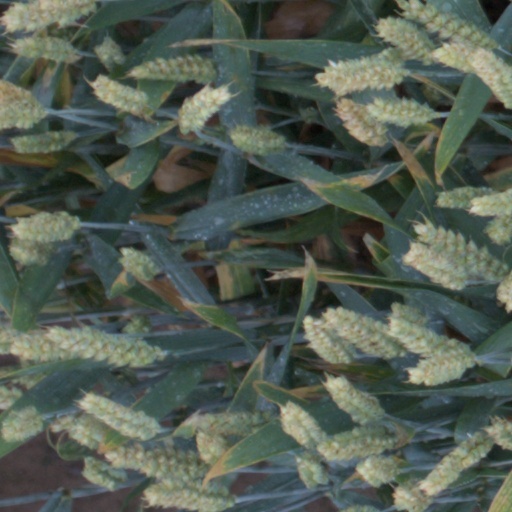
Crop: wheat